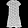
Label: Dress